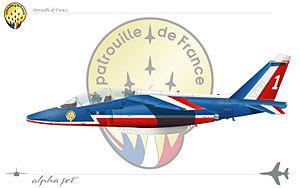
L'aéronautique comporte les sciences et les techniques ayant pour but de construire et de faire évoluer un aéronef dans l'atmosphère terrestre.
Le drapeau de la France, drapeau tricolore bleu, blanc, rouge, également appelé « drapeau ou pavillon tricolore », est l’emblème et le drapeau national de la République française. Il est le drapeau de la France sans interruption depuis 1830. Il est mentionné dans l’article 2 de la Constitution française de 1958. Ce drapeau aux proportions « 2:3 » est composé de trois bandes verticales bleue, blanche et rouge de largeurs et de longueurs égales.